Sydney Opera House

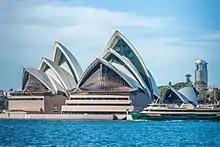
The Opera House seen from the north

Before the Sydney Opera House competition, Jørn Utzon had won seven of the 18 competitions he had entered but had never seen any of his designs built. Utzon's submitted concept for the Sydney Opera House was almost universally admired and considered groundbreaking. The Assessors Report of January 1957 stated: